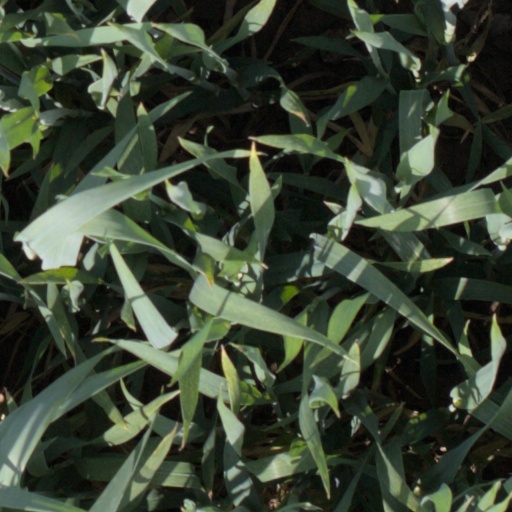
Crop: wheat